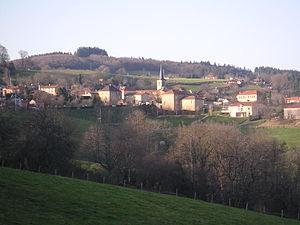
Sevelinges, vu du sud, automne